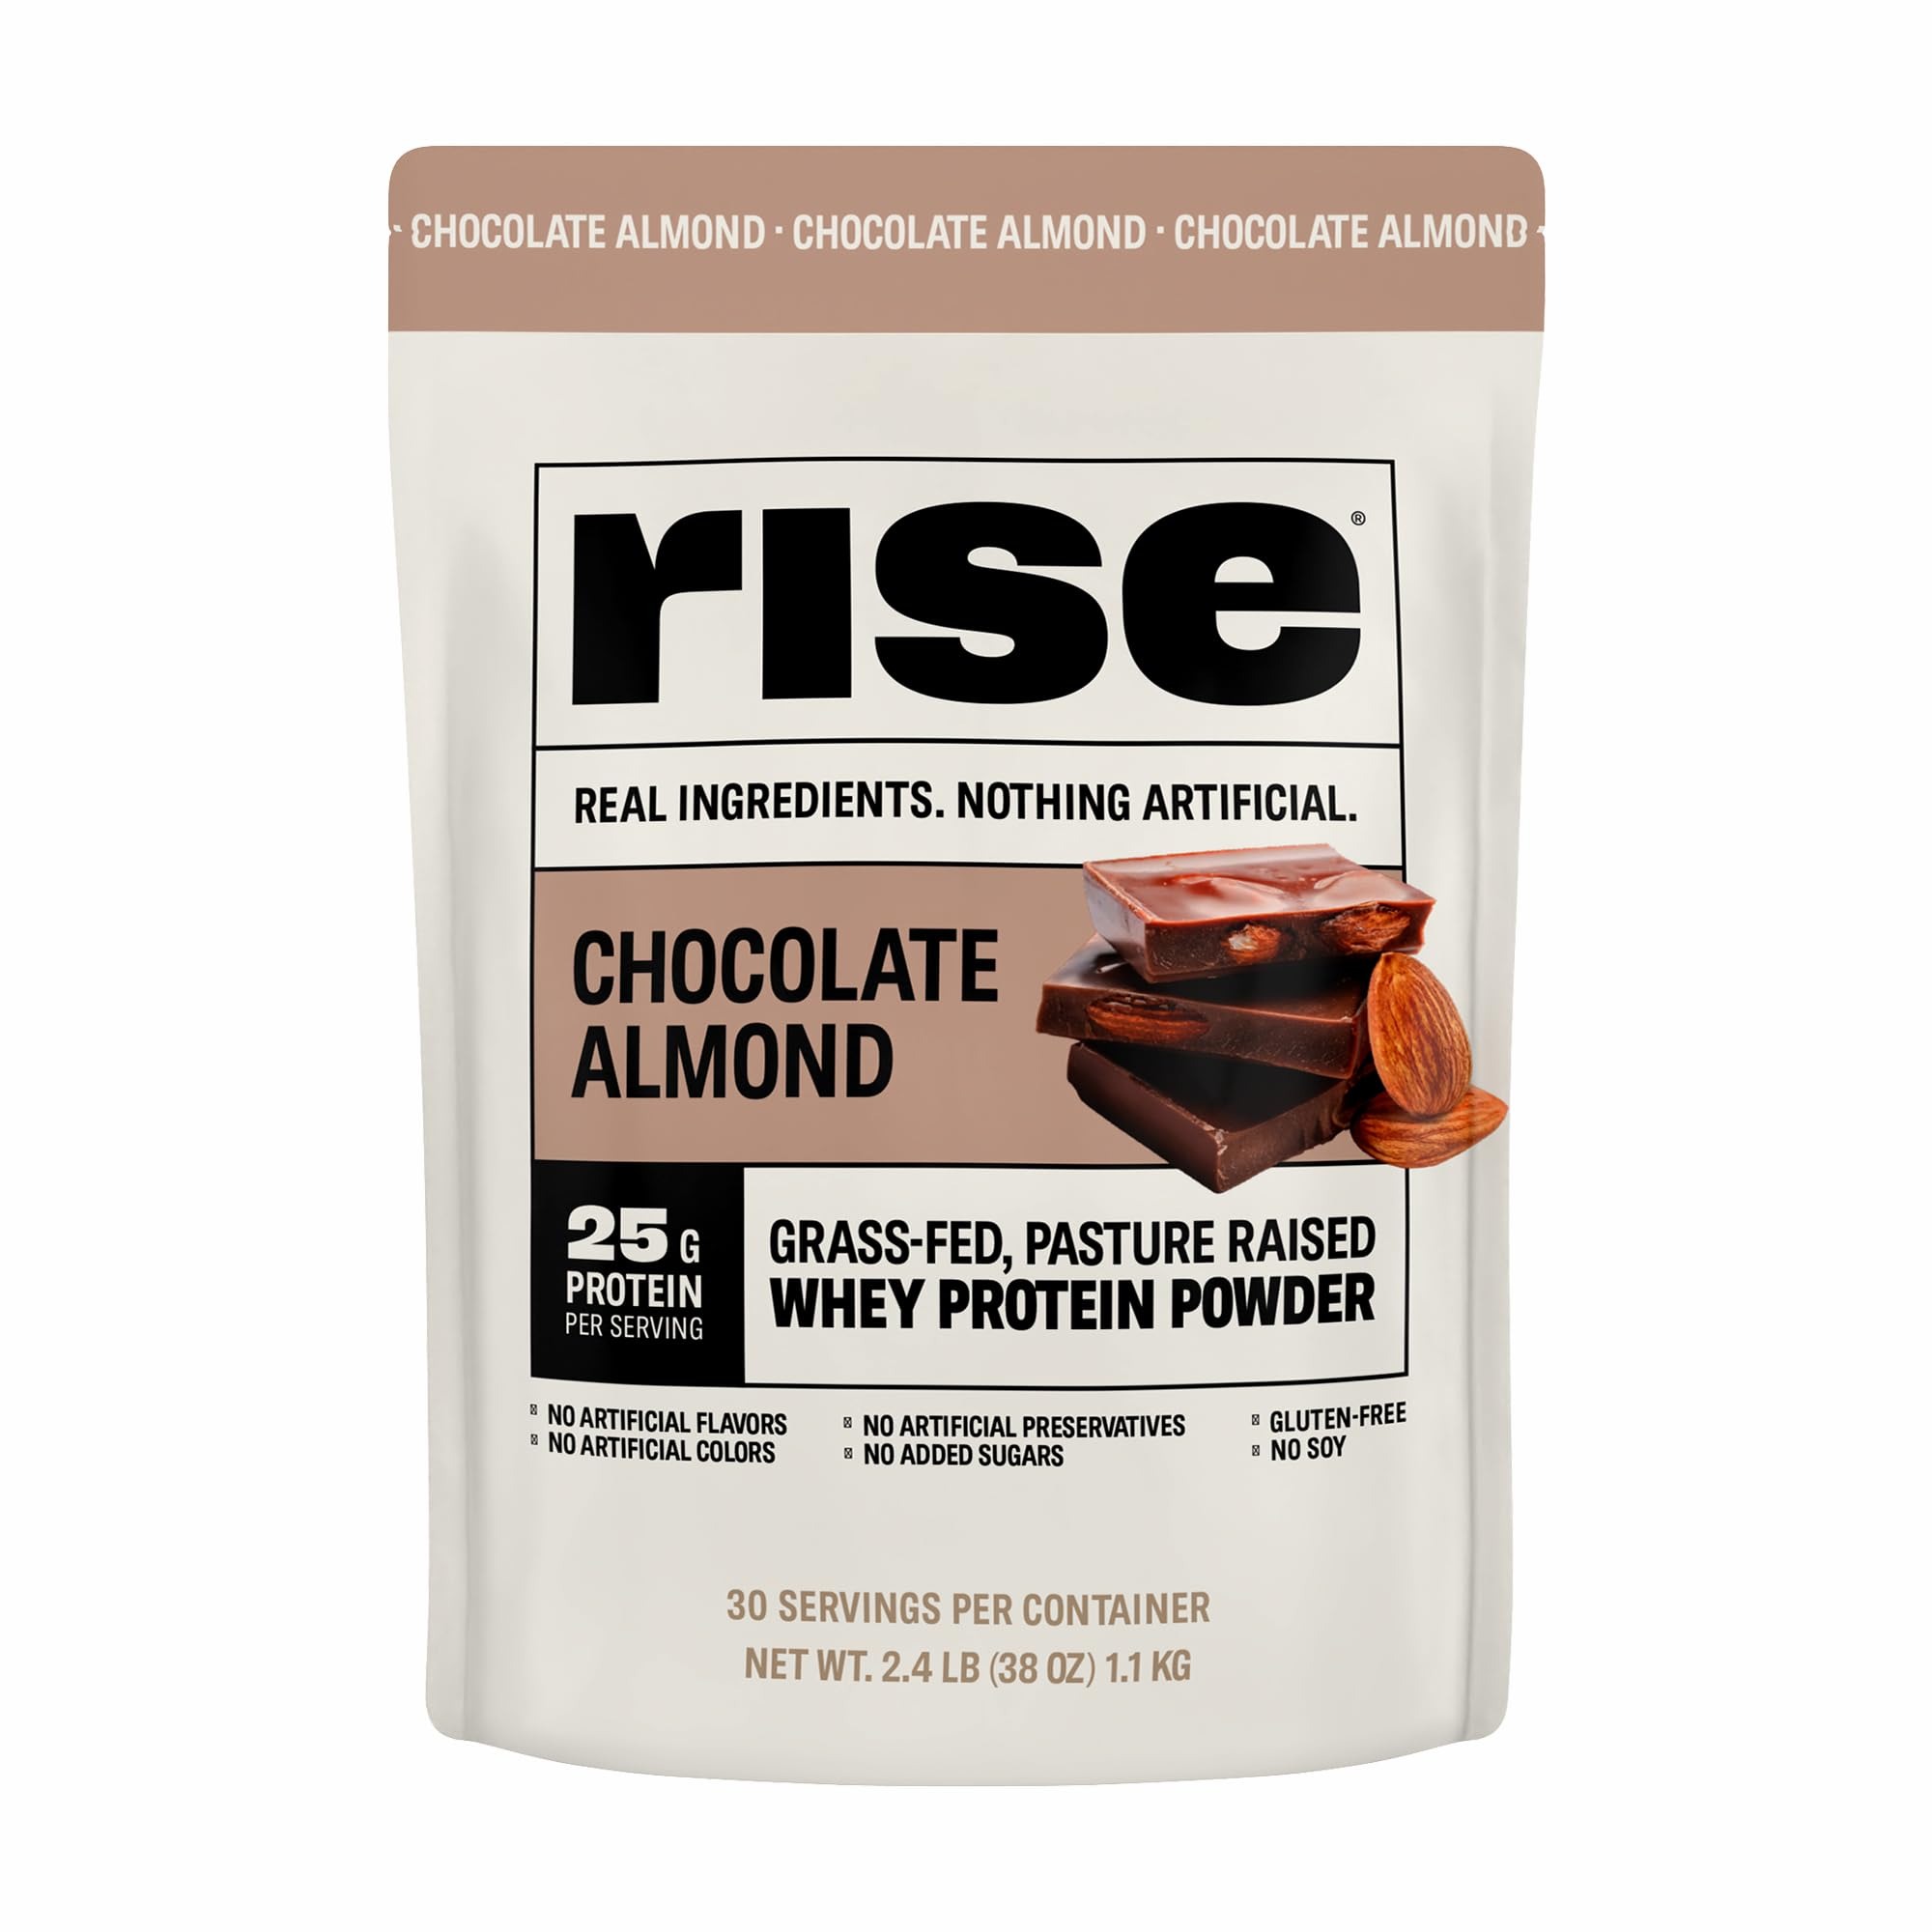
Item Name: Rise Grass-Fed Whey Protein Powder - Chocolate Almond | 25g Protein No Artificial Flavors, Colors, or Preservatives - Sugar Free, Gluten-Free, Soy Free (2.4 lbs)
Bullet Point 1: CHOCOLATE ALMOND: Satisfy your cravings with only 150 calories per serving of decadent chocolate & almonds, crafted from premium grass-fed whey for a smooth, creamy blend that's naturally sweetened and utterly delicious.
Bullet Point 2: PREMIUM WHEY: New Zealand sourced grass-fed, pasture raised whey protein from dairy cows that receive no antibiotics or growth hormones.
Bullet Point 3: QUALITY NUTRITION MADE SIMPLE: Crafted with just 7-8 real ingredients, our protein powder ensures you get pure nutrition without any fillers. Contains 5.5g of BCAAs to assist in Muscle Recovery.
Bullet Point 4: HIGH PROTEIN SHAKE: Fuel your body's journey with pasture-raised whey protein powders. Each serving delivers a powerful 25 grams of protein to fuel your muscles and support recovery.
Bullet Point 5: ENJOY ANYWHERE: With zero sugar added - and superior dissolution - our whey protein powder is a great choice for your active lifestyle before/after exercise, between meals, or any time of day when you need extra protein.
Product Description: Cut through life's chaos with Rise, your body's fuel for a straightforward, clean boost. Power up with 100% real, simple ingredients packed with protein - no fillers, nothing artificial, ever. Fuel your body's journey with Rise, featuring the added benefit of whey protein sourced from the milk of grass-fed cows. It's a great choice for your active lifestyle before or after exercise, between meals, or any time of the day when you need extra protein. Let's rise together.
Value: 38.0
Unit: Ounce

Price: 39.95